Giorgio Albertazzi

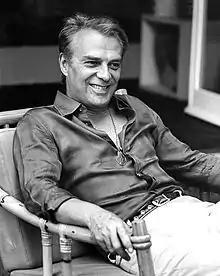
Giorgio Albertazzi in 1974

In the theater Albertazzi debuted in Shakespeare's "Troilus and Cressida", and over the following decades starred in a number of classics, many of them for television. From the early 1950s he was also seen on the big screen and appeared in more than 50 films. From 1969, he directed several television films, including the miniseries "George Sand" in 1981. From 2003, he was the director of the Teatro di Roma.